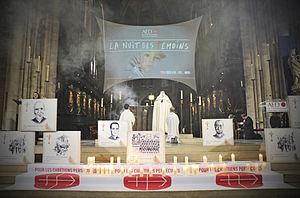
Nuit des Témoins 2015 à Paris
L’Aide à l’Église en Détresse ou l'AED est une fondation internationale catholique de droit pontifical qui aide les chrétiens menacés, persécutés, réfugiés ou dans le besoin. Fondée en 1947 par le père prémontré belge Werenfried van Straaten, elle soutient plus de 5 000 projets, grâce aux dons récoltés par ses 23 bureaux dans le monde.